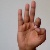
The image shows a hand gesture representing the letter 'F' in Indian Sign Language.